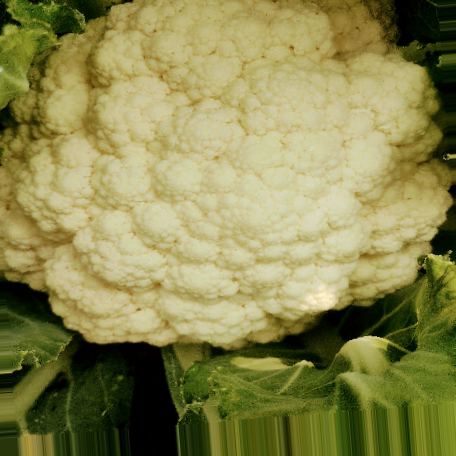
Label: Disease Free